Sky position (RA, Dec in degrees): 230.311, 6.806
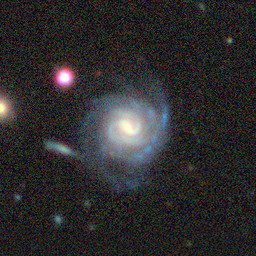
Galaxy morphology: Unbarred Tight Spiral Galaxies